Toyota UR engine

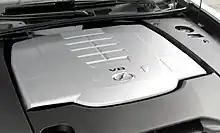
1UR-FSE

The 1UR-FSE V8 engine, introduced with the Lexus LS 460 & LS 460 L luxury sedans in 2006 has a displacement, which it gets from a bore and stroke of . The engine includes D-4S direct injection and dual VVT-iE producing at 6,400 rpm and at 4,100 rpm. The maximum engine speed is 6,800 RPM.